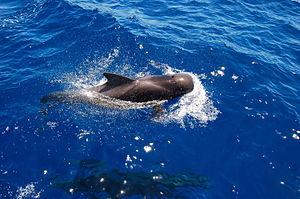
Les globicéphales sont un genre de cétacés odontocètes de la famille des delphinidés. Ils sont parfois appelés « dauphins-pilotes » car on les voit fréquemment dans le sillage ou à l’étrave des navires. Dauphins au melon frontal fortement développé, ce sont des animaux sociaux qui se déplacent le plus souvent en bandes pouvant aller d'une dizaine à plusieurs centaines d'individus.